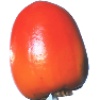
Label: kaki